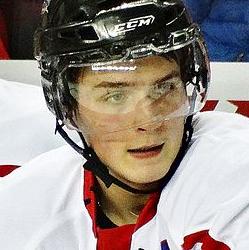
Age: 17